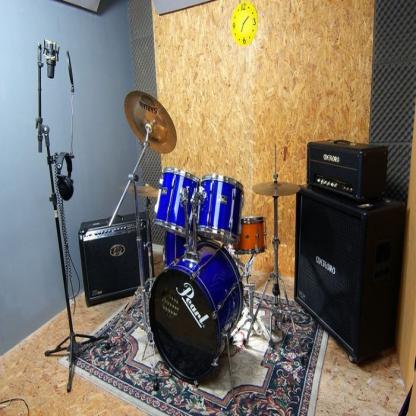
Scene: Indoor